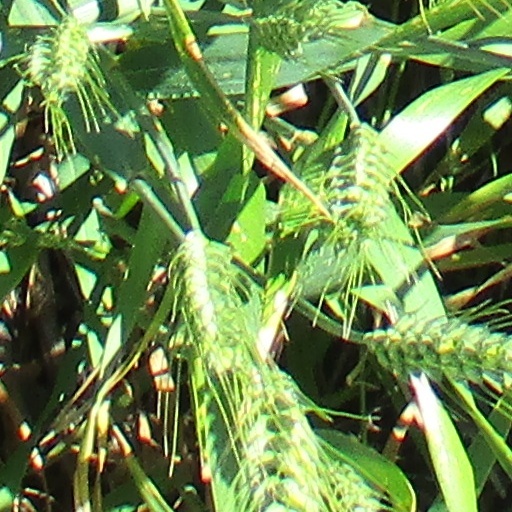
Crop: wheat